Baháʼí teachings

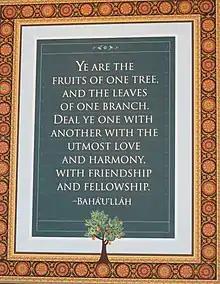
Quotation from the Baháʼí writings

The Baháʼí writings teach that humanity is one, with all people being equal in the sight of God. The Baháʼí Faith emphasizes that the unity of humanity transcends all divisions of race, nation, gender, caste, and social class, at the same time celebrating its diversity. ʻAbdu'l-Bahá states that the unification of mankind has now become "the paramount issue and question in the religious and political conditions of the world." The Baháʼí writings affirm the biological, political, and spiritual unity of mankind, Baháʼu'lláh stating: